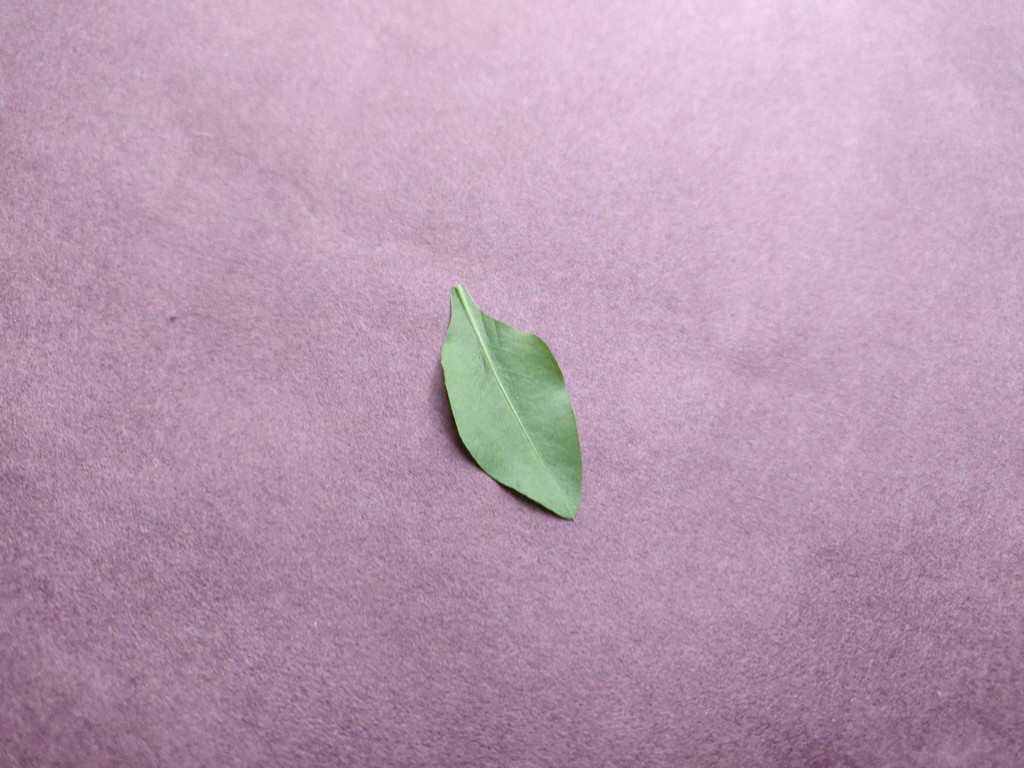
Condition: Healthy
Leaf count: single
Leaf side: back